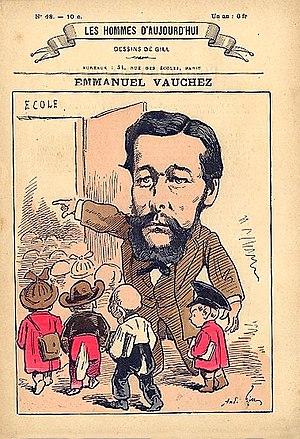
Les Hommes d'aujourd'hui est une revue à intention littéraire et satirique, fondée par l'écrivain et journaliste Félicien Champsaur et le dessinateur André Gill en 1878. Reprise par Léon Vanier en 1885, elle disparaît en 1899.
Emmanuel Vauchez né Emmanuel Séraphin Désiré Vauchez le 19 mai 1836 à Courlans, est un pédagogue français, secrétaire général en 1867 de la Ligue de l'enseignement créée par Jean Macé en 1866.